Compact disc manufacturing

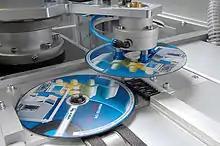
CDs are printed in waterless offset

Electroforming occurs in "Matrix", the name used for the electroforming process area in many plants; it is also a class 100 (ISO 5) or better clean room. The data (music, computer data, etc.) on the metalised glass master is extremely easy to damage and must be transferred to a tougher form for use in the injection moulding equipment which actually produces the end-product optical disks.